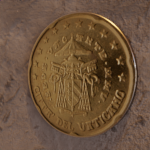
Coin value: 20cents
Country: va
Edition: SedeVacan